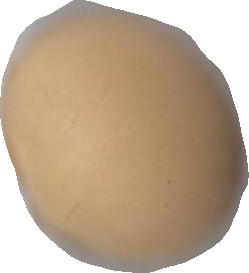
Variety: Dega